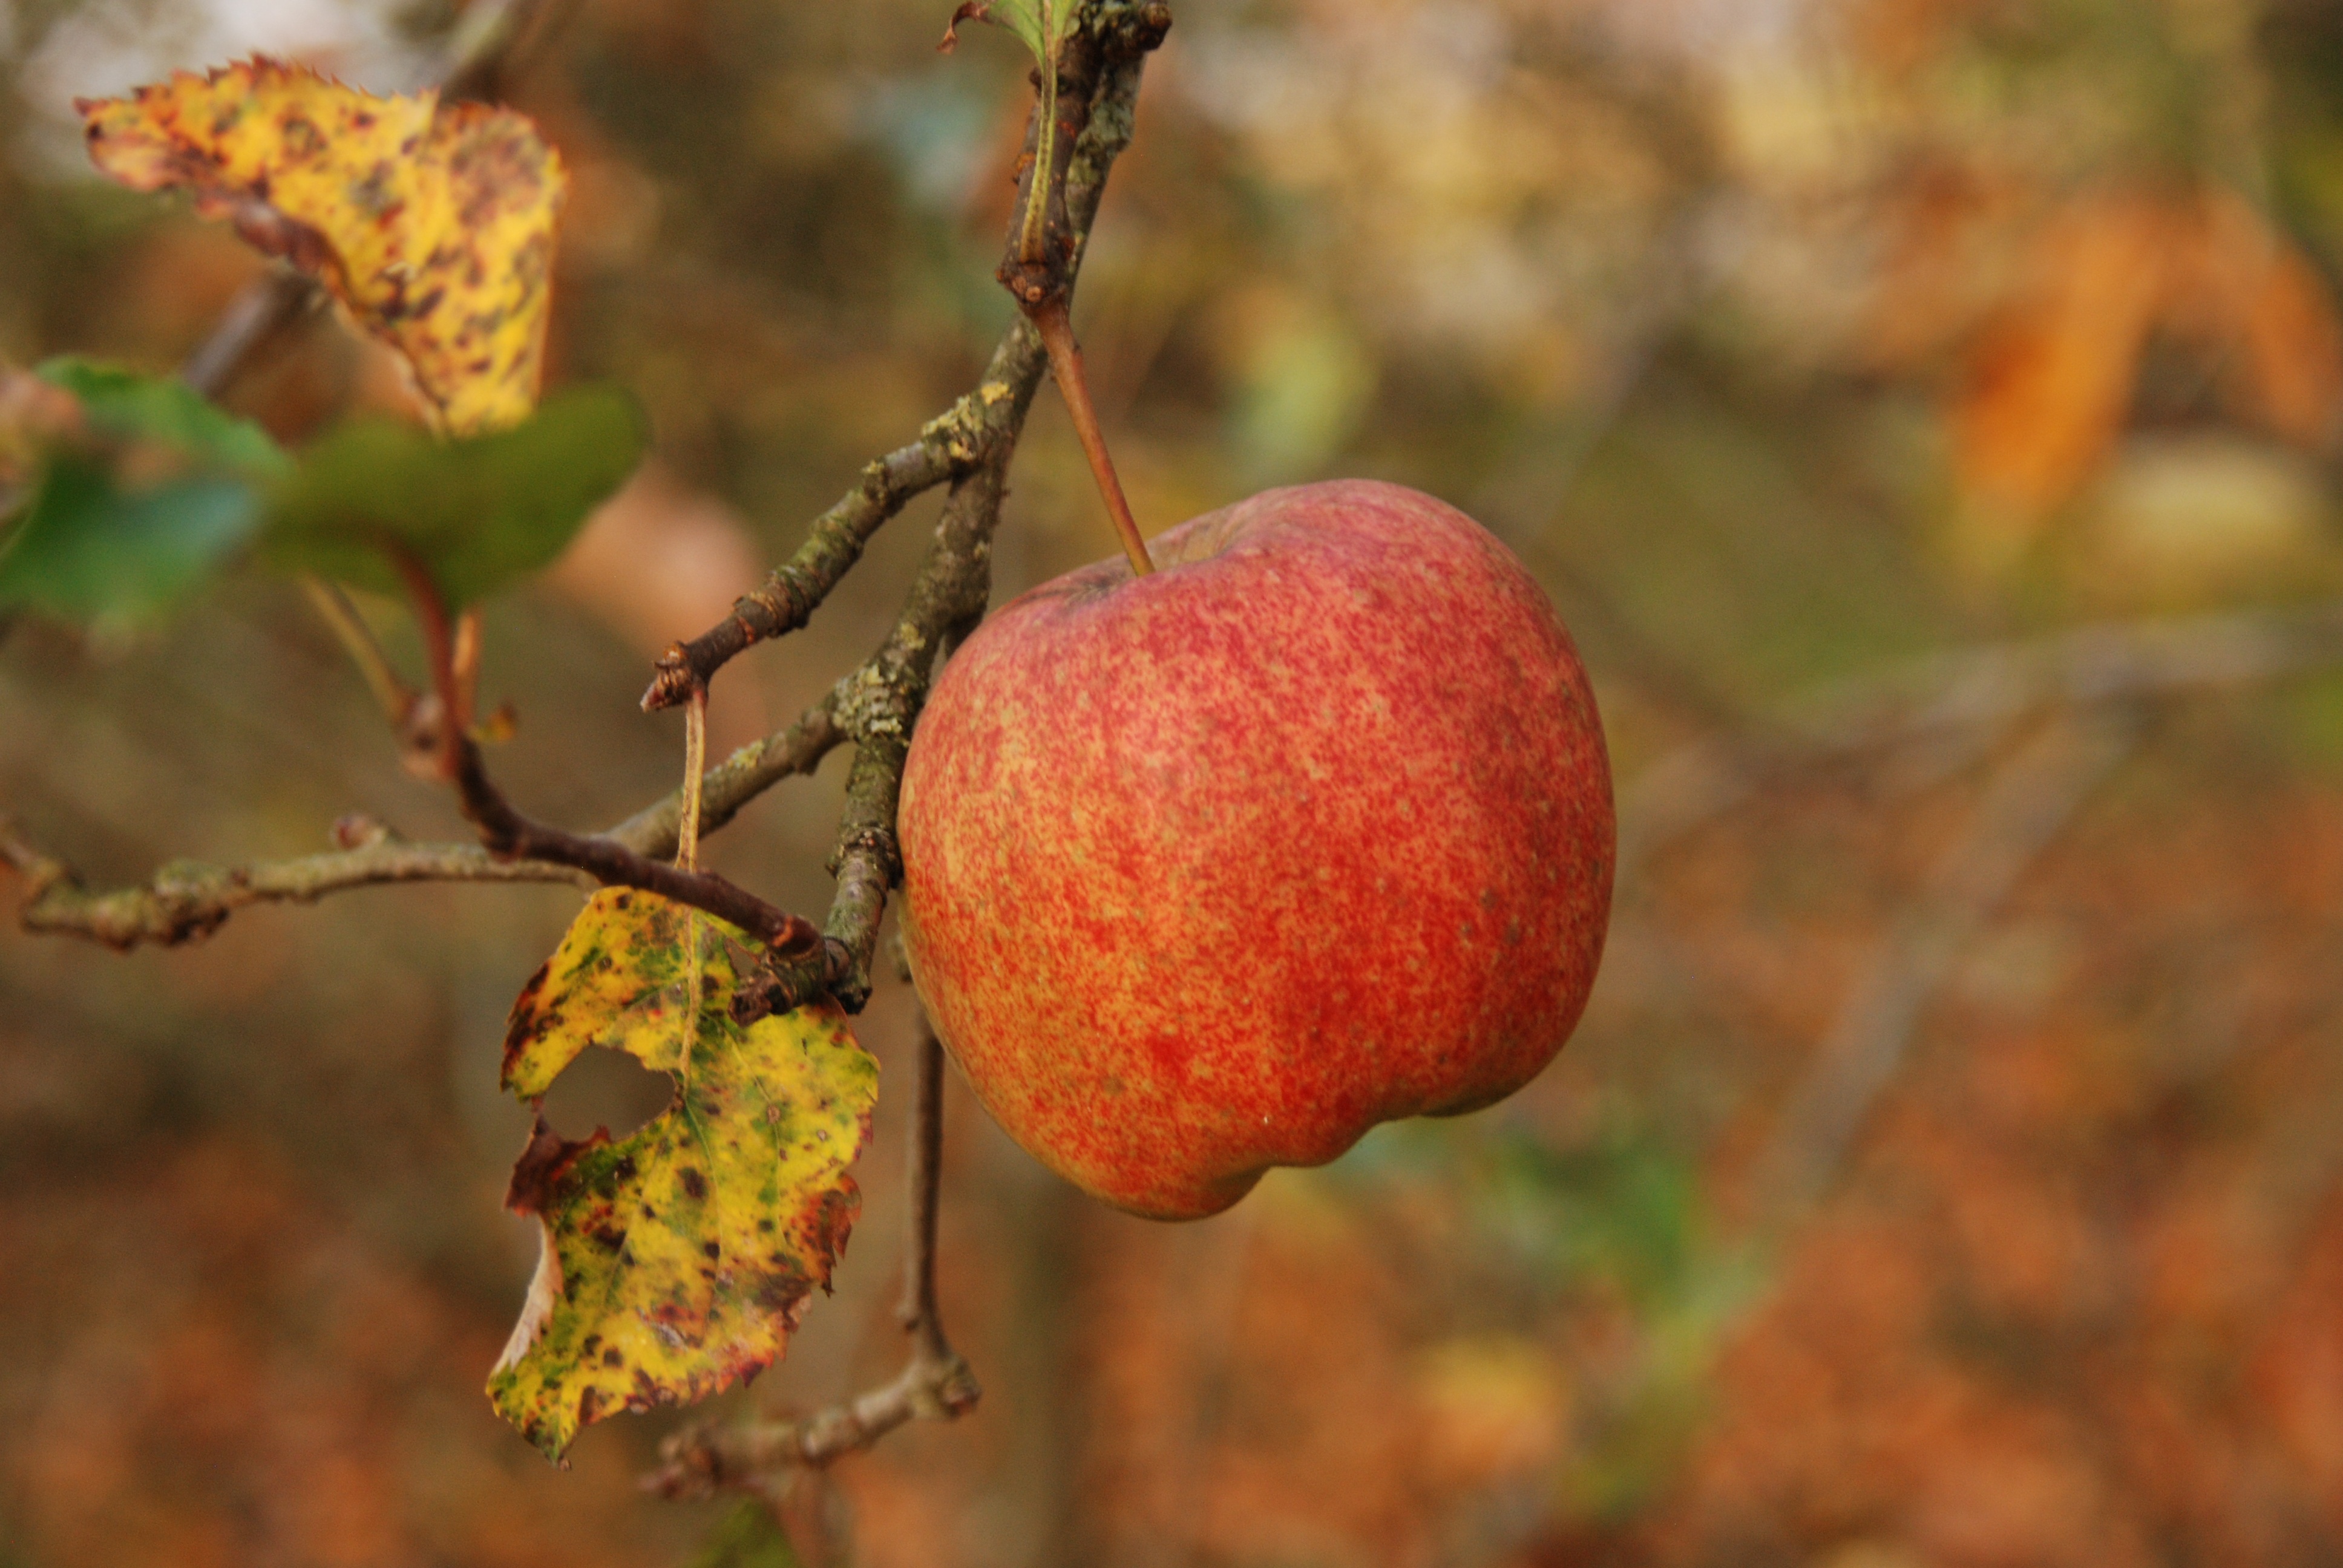
apple, tree, nature, branch, plant, fruit, leaf, flower, food, red, produce, autumn, healthy, flora, season, sheet, deciduous, flowering plant, rose family, land plant